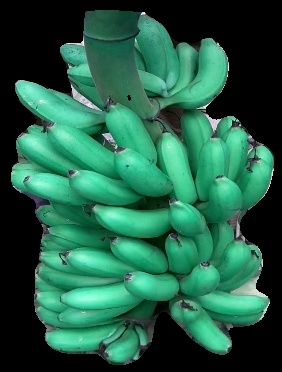
Variety: rasbale
Grade: grade1